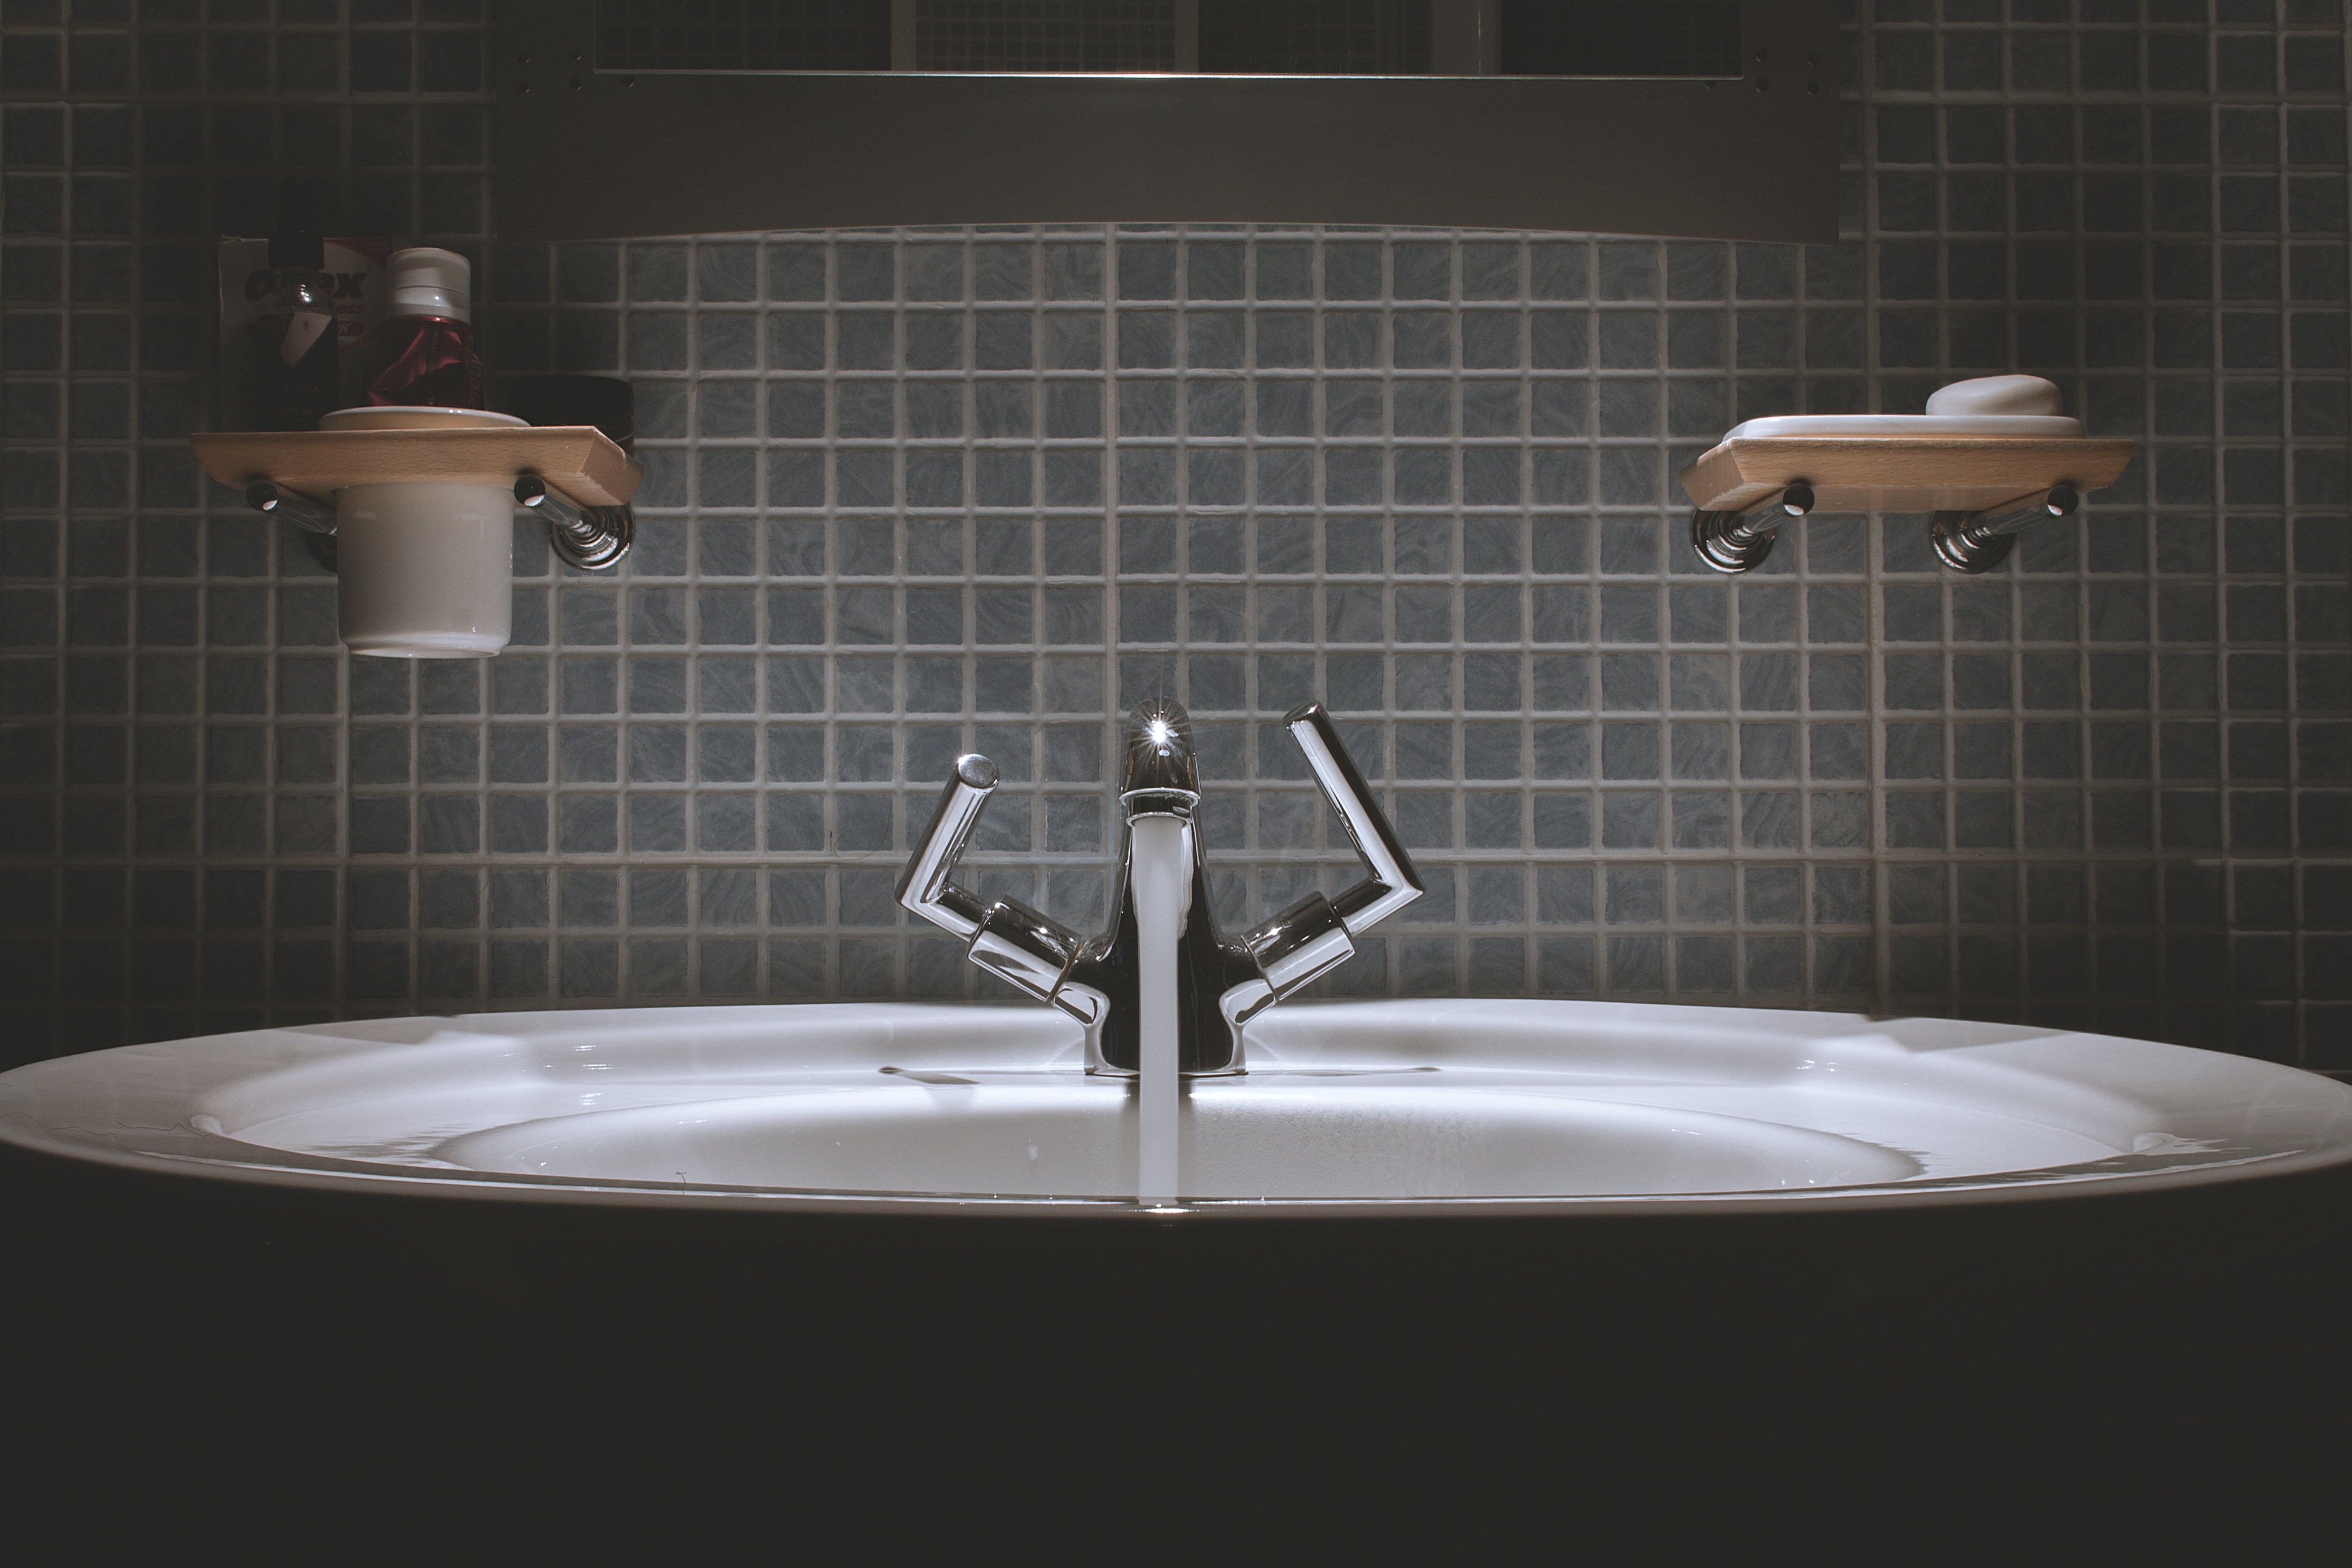
table, floor, swimming pool, tile, sink, room, interior design, bathtub, bathroom, tap, restroom, vanity, faucet, flooring, jacuzzi, bidet, plumbing fixture